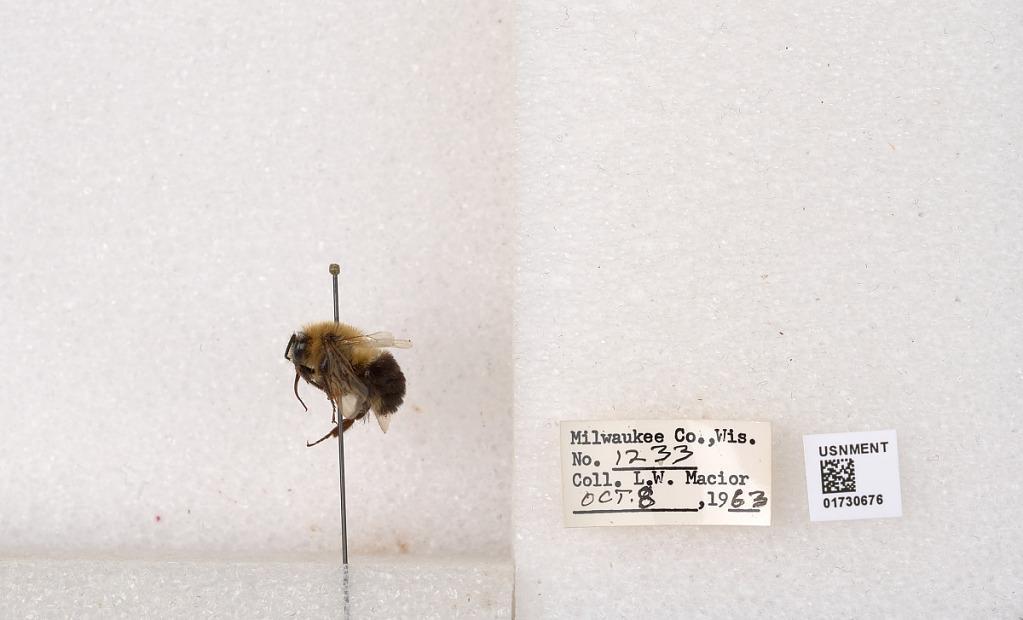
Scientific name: Bombus impatiens Cresson
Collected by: L. Macior
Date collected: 1963-10-8
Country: United States
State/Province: Wisconsin
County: Milwaukee
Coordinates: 43.0217, -87.9291